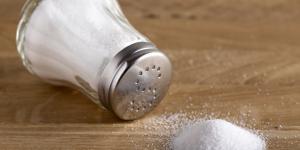
como arreglar una comida salada